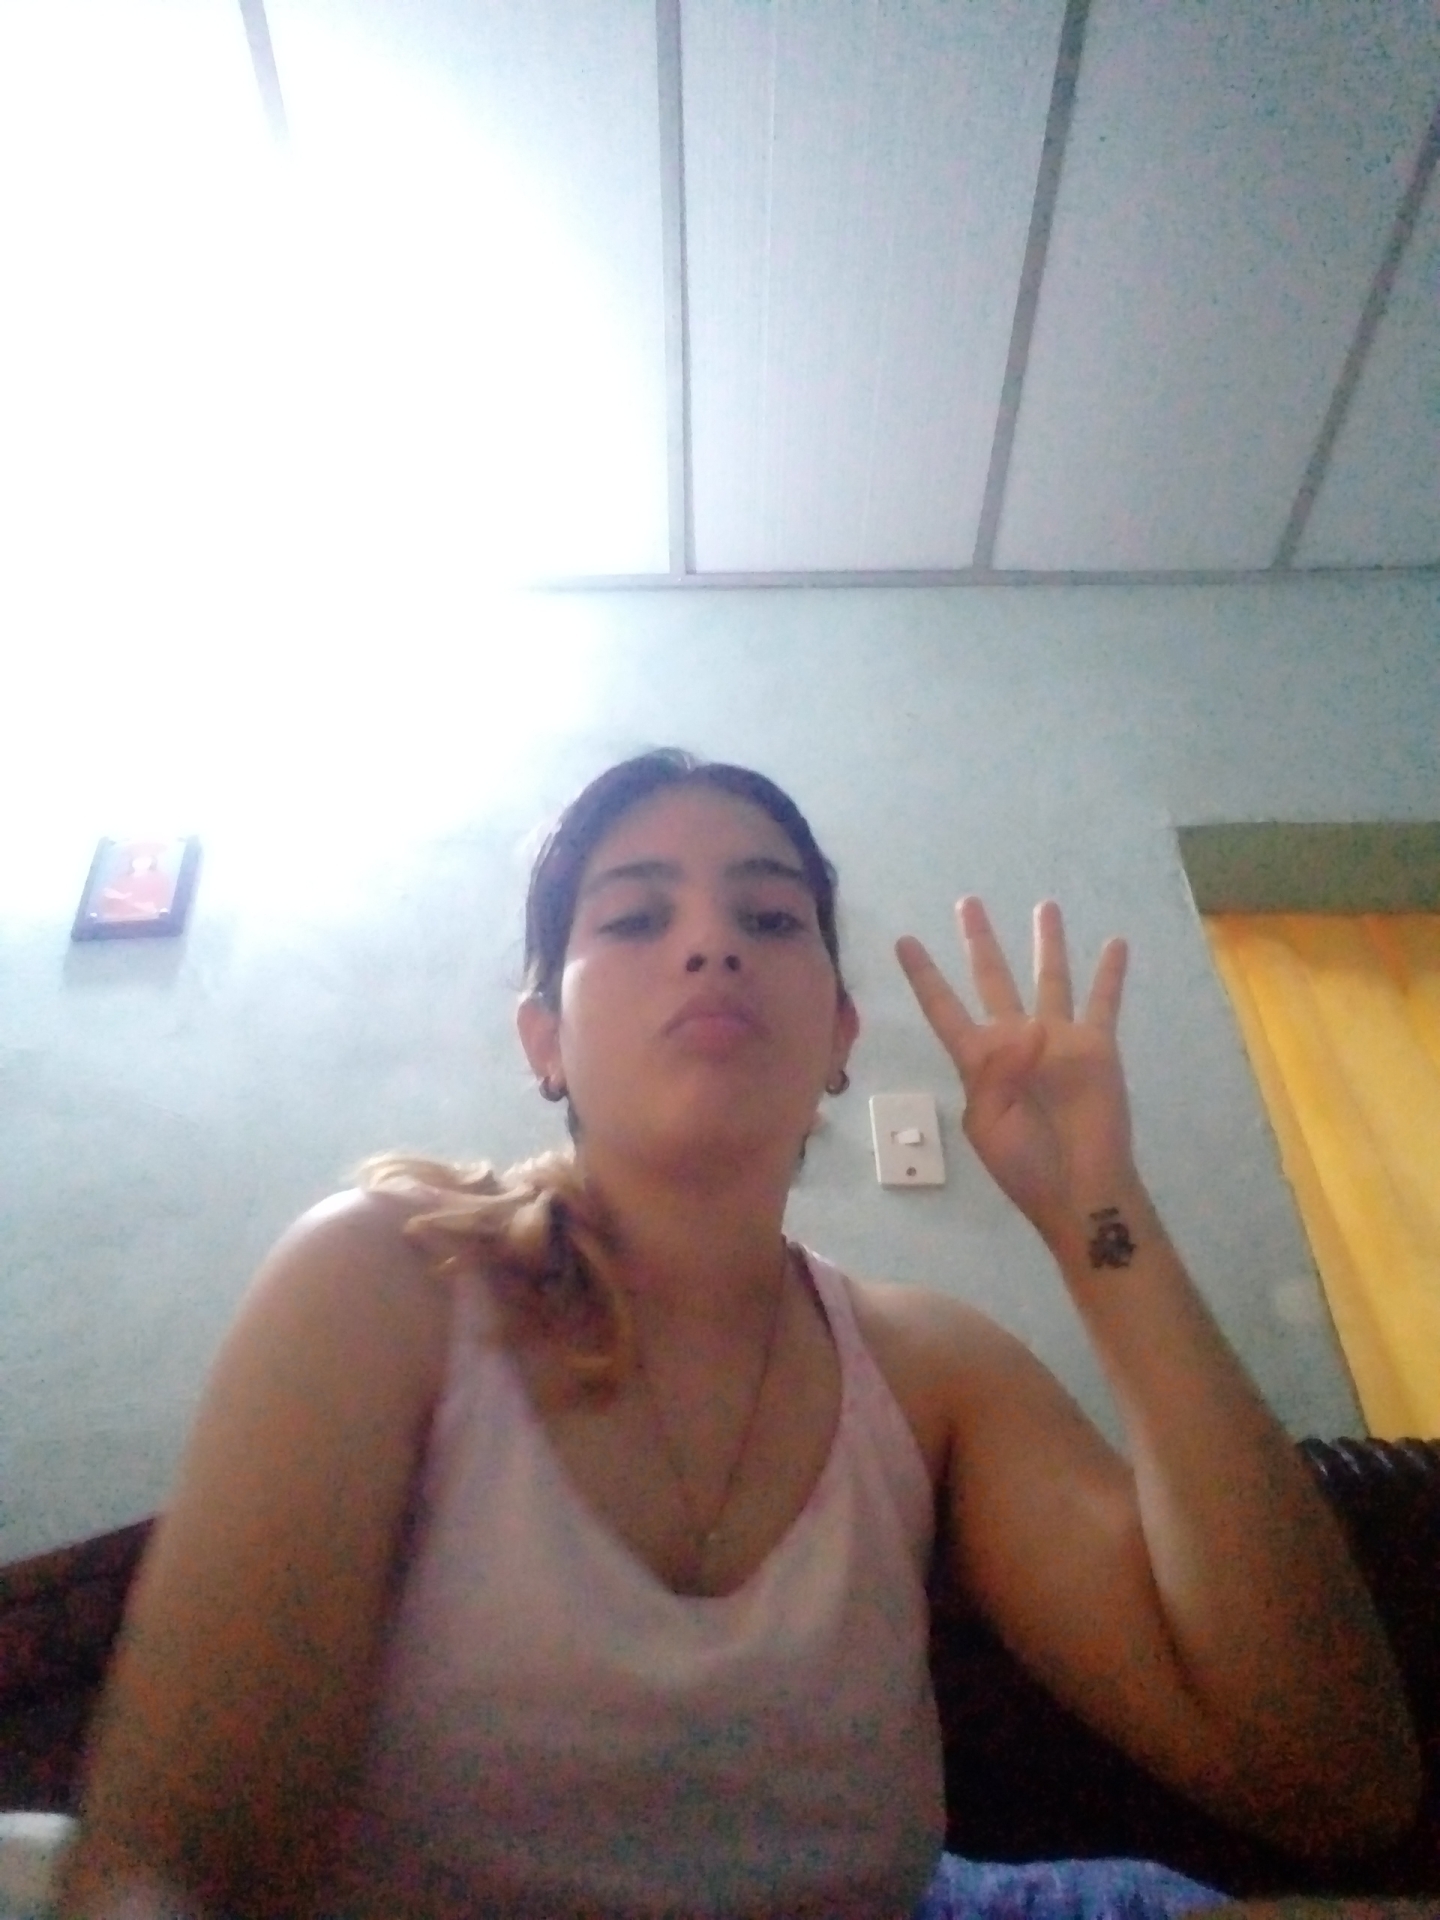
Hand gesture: four